Battle of Linth River

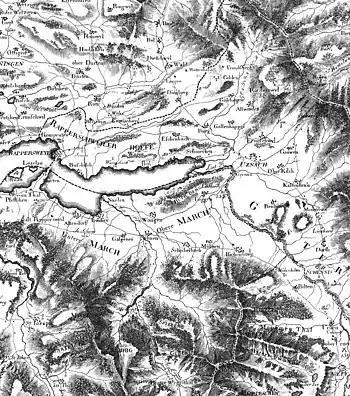
1796 map shows eastern Lake Zurich and the Linth River. Grynau is where the Linth sharply bends near Lake Zurich. Bilten and Schänis are to the lower right.

The Linth had two fords near Bilten and Schänis and bridges at Grynau Castle and the Tuilerie (brickworks). For ten days prior to his attack, Soult dressed himself in the uniform of a private soldier and spent one hour on sentry duty at a different forward post, carefully observing the Austrian positions. While the Austrians fired upon any soldiers who approached the banks of the Linth, they left sentries alone. On 22 September, Adjutant General Jean-Pierre Dellard of the 36th Line approached Soult and told him that he suspected a battle was imminent. He presented a plan to employ swimmers in advance of an assault crossing and Soult adopted it. Soult planned to cross at Bilten, preceded by Dellard's swimmers and at Grynau. Soult also commandeered some boats that he hoped might challenge Williams' small squadron. An artillery battery was built opposite Rapperswil in order to limit the Austrian squadron's movements on Lake Zurich.